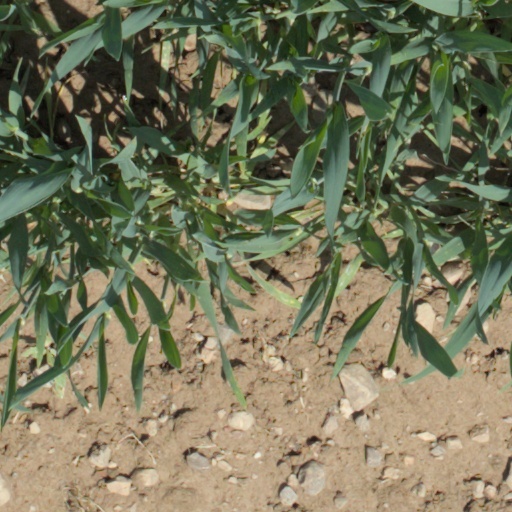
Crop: wheat